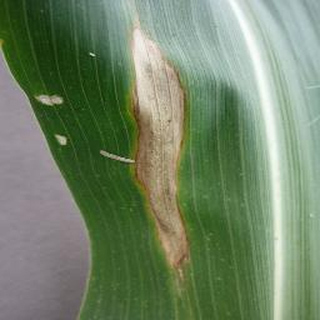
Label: corn_northern_leaf_blight